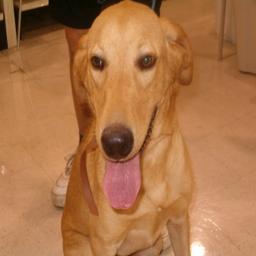
Animal: dogs